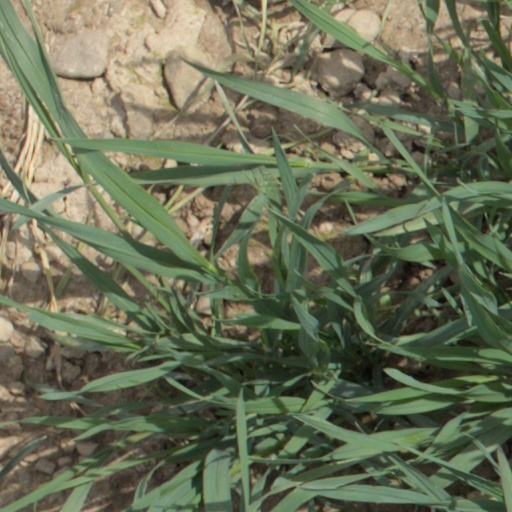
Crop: wheat